Thomas A. Kennedy

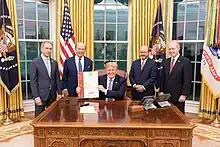
Kennedy (right) in 2018 at the signing of U.S. patent 10 million

Thomas A. Kennedy (born 1955) is an American business executive. He was the chief executive officer (CEO) and chairman of the Raytheon from March 2014 to April 2020.